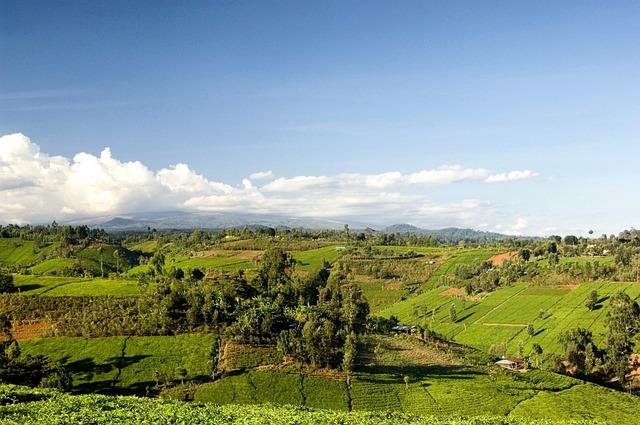
Eneo kubwa la wazi lenye ardhi yenye milima na mabonde, ilizungukwa na uoto wa asili, kama vile nyasi fupi na miti iliyosambaa na kutengeneza mandhari nzuri kwa ajili ya mashamba, hifadhi ya wanyama pori au hifadhi ya misitu.